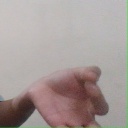
अक्षर: ज्ञ